Goyder Highway

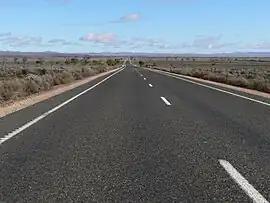
Goyder Highway northwest of Morgan

Goyder Highway (B64) is a west–east link through the Mid North region of South Australia connecting Spencer Gulf to the Riverland. It is part of the most direct road route from Port Augusta (and areas beyond including Eyre Peninsula, Western Australia and the Northern Territory) to much of Victoria and southern New South Wales.